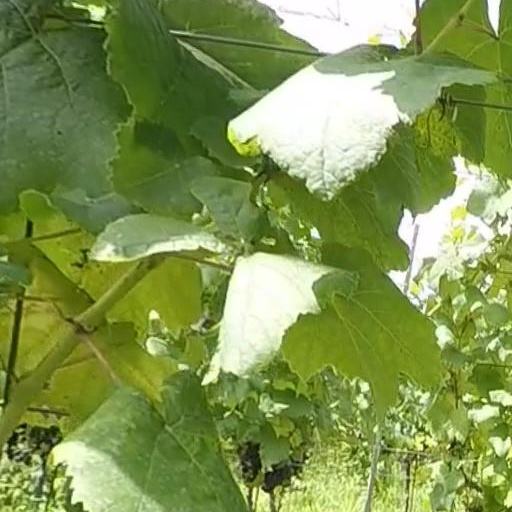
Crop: grape